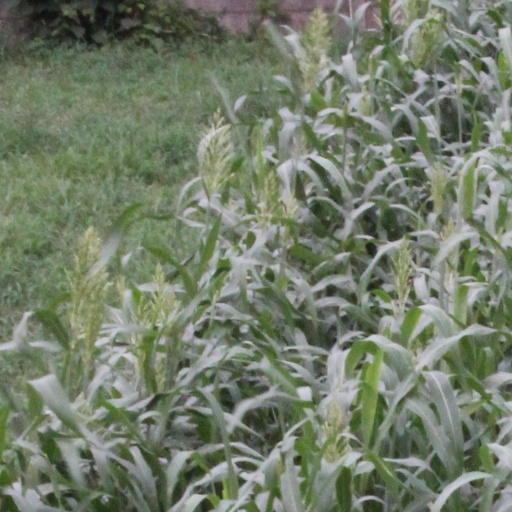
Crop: sorghum